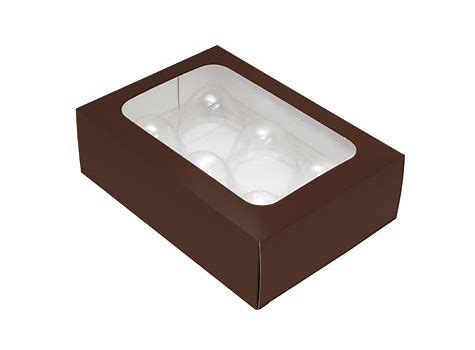
Label: cardboard